No. 1 Aircraft Depot RAAF

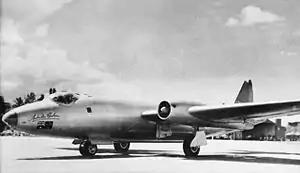
RAAF Canberra bomber during the 1953 air race; three aircraft were specially modified by No. 1 AD to take part in the event

After the war, No. 1 AD was responsible for introducing the first jets into RAAF service. A Gloster Meteor made its first flight in Australia from Laverton in 1946. By May 1947, No. 1 AD had assembled the first de Havilland Vampire jet in Australia for its maiden flight. In October the same year, the first helicopter in RAAF service, a Sikorsky S-51, arrived at the depot. That month, No. 1 AD also completed fitting out a Douglas Dakota with an office, a lounge suite, and a kitchenette for service as the Governor-General's VIP transport, operated out of Laverton by No. 1 Communication Unit. In 1950, the depot received the sole high-performance piston-engined CAC CA-15 to be built, which had been sent to be "converted to components" (scrapped). No. 1 AD took delivery of the first Australian-built English Electric Canberra jet bomber in July 1953. Shortly afterwards, it modified the three Canberras of No. 1 Long Range Flight prior to the unit taking part in the 1953 London-to-Christchurch air race. In September that year, the first Australian-built Sabre jet fighter was delivered.